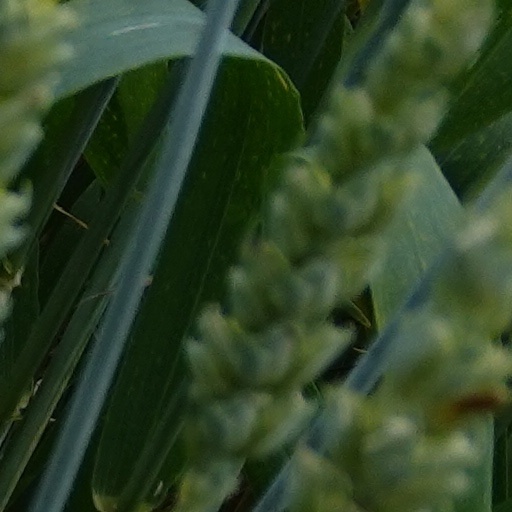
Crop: wheat